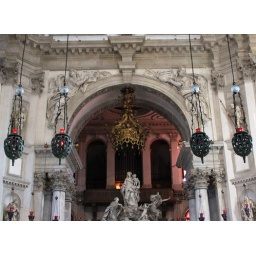
(Basilica di Santa Maria della Salute)Most of the objects of art housed in the church bear references to the Black Death.